Heller (coin)

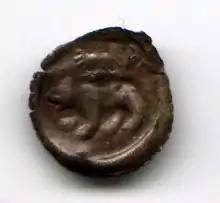
"Haller", Berne, 15th century

In Liechtenstein, emergency money was in circulation from 1919 to 1924. The denominations were based on the "heller".